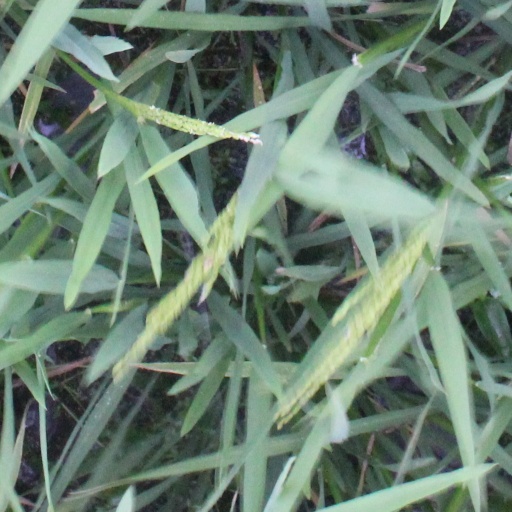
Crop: rice